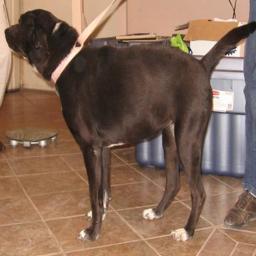
Animal: dogs